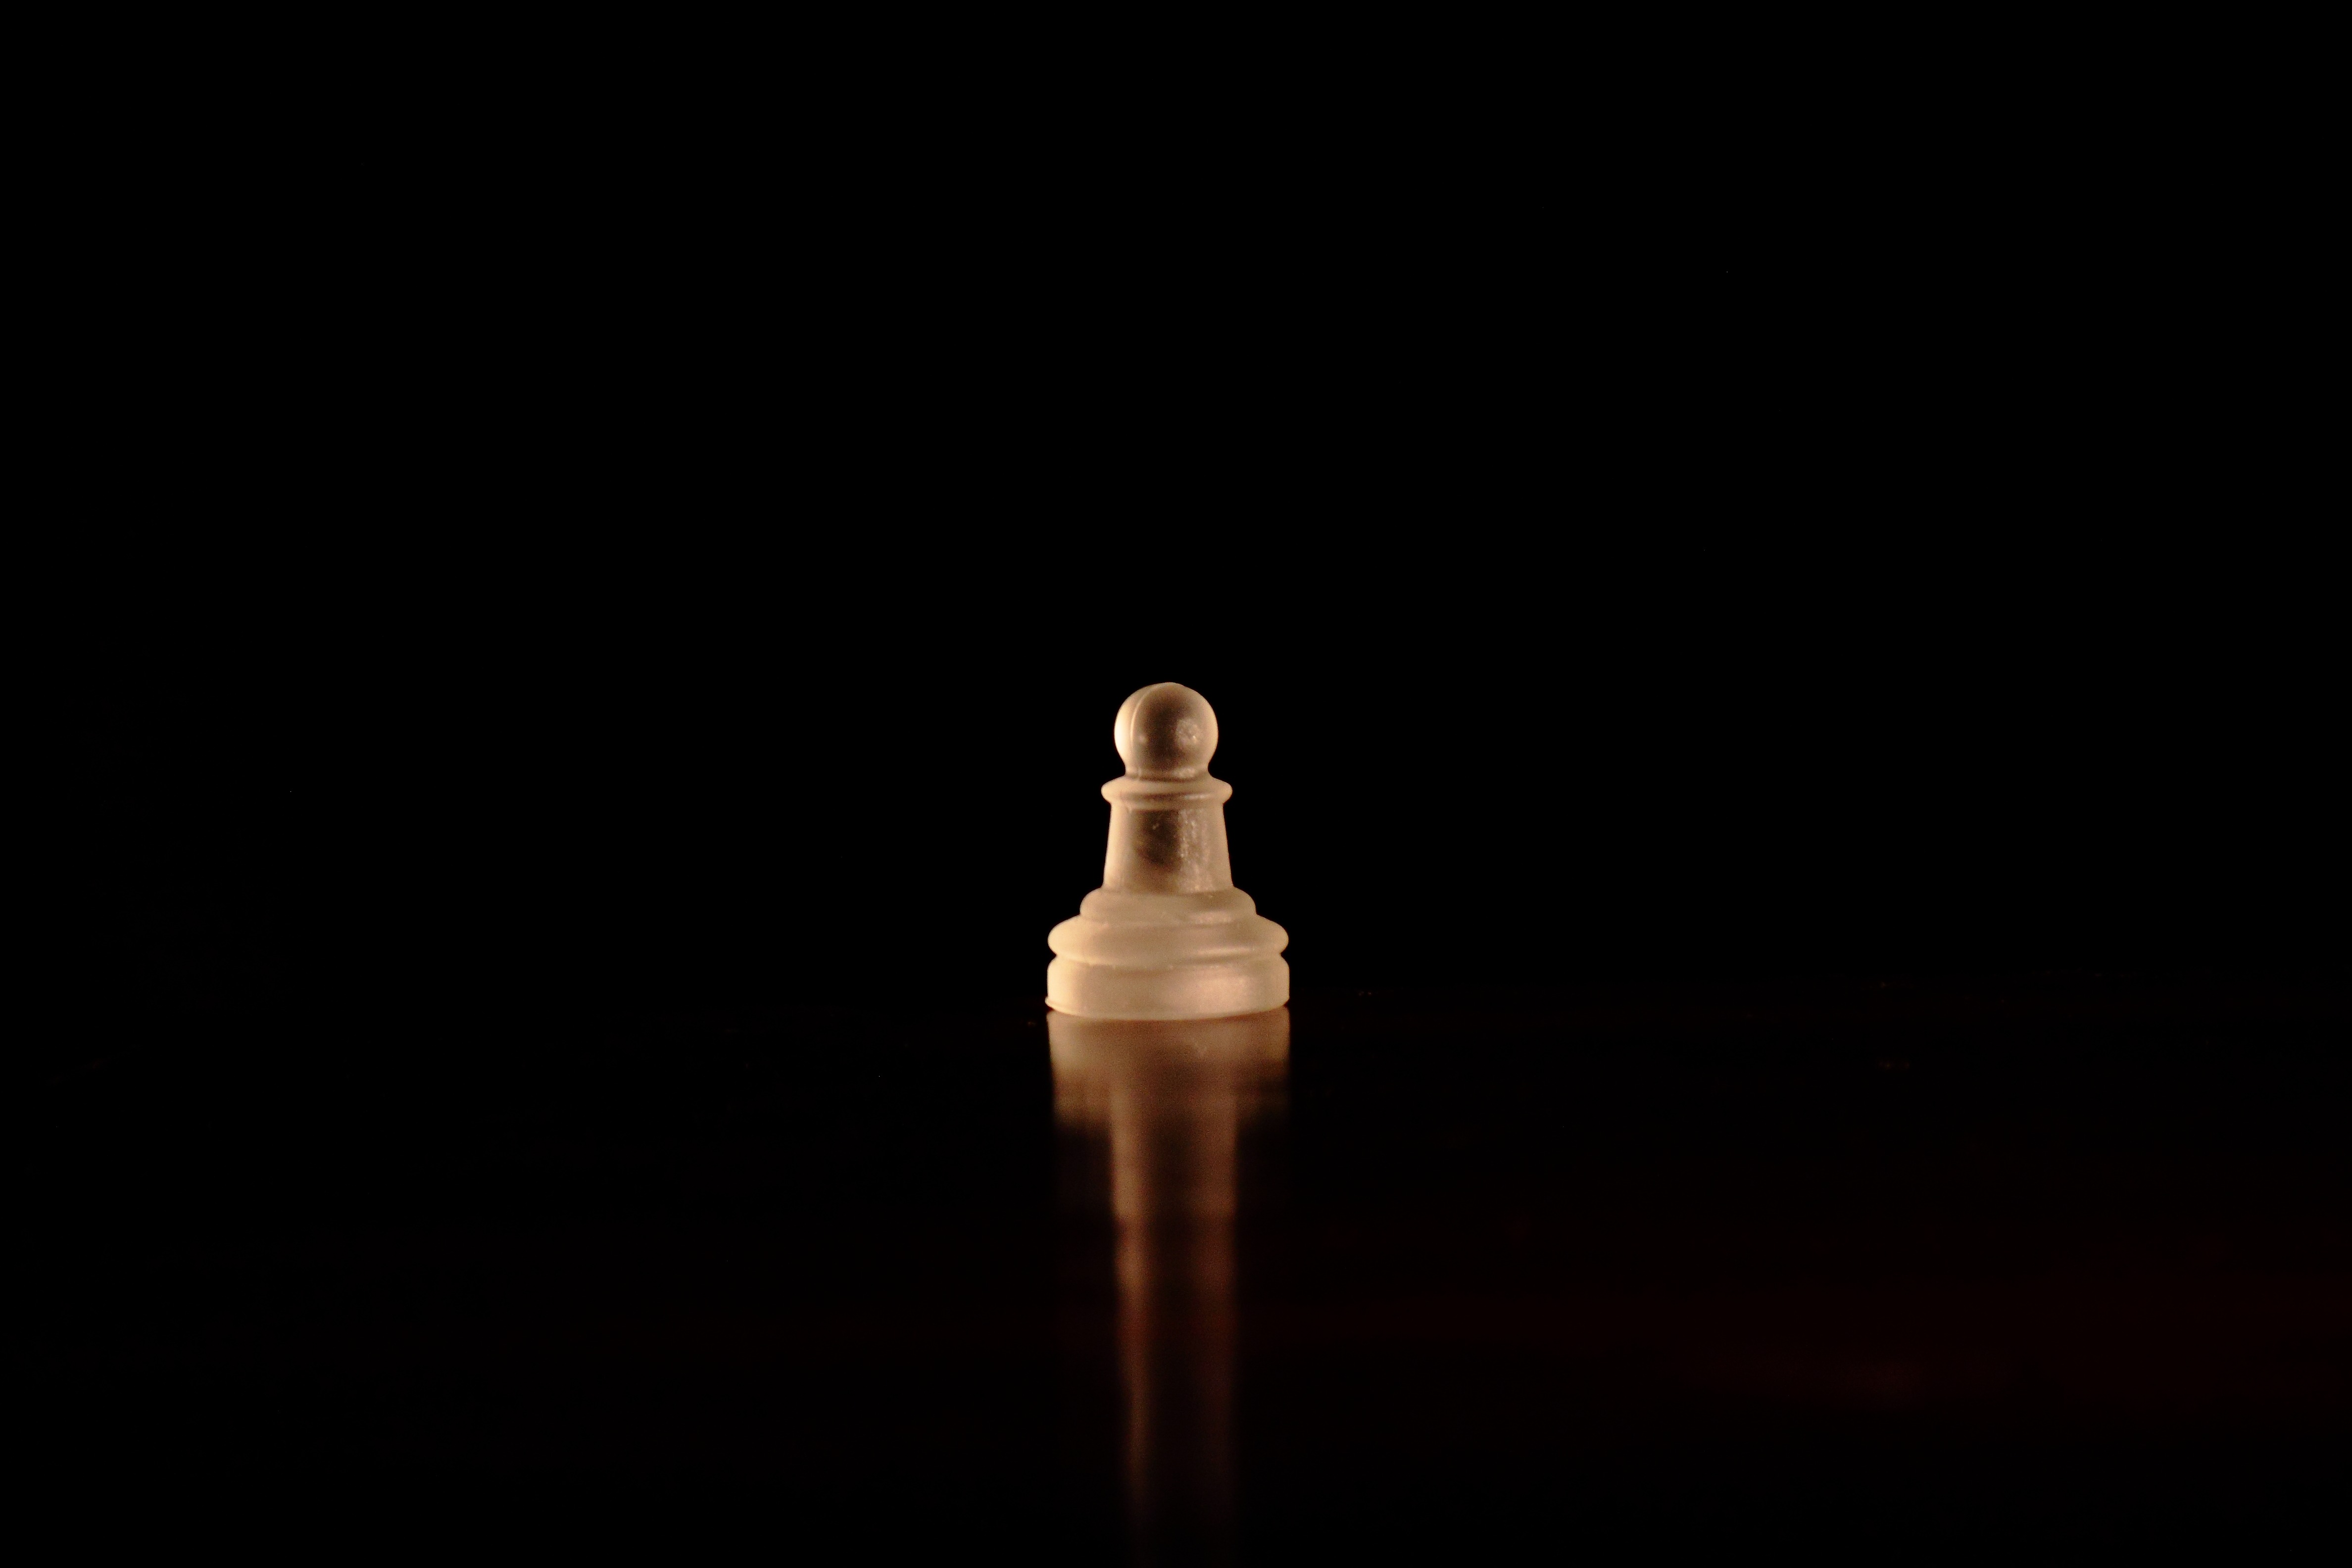
hand, light, finger, darkness, lighting, chess, pawn, parts, piece, chess board